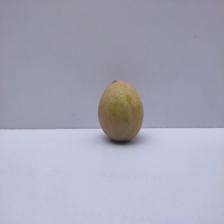
Size: Medium